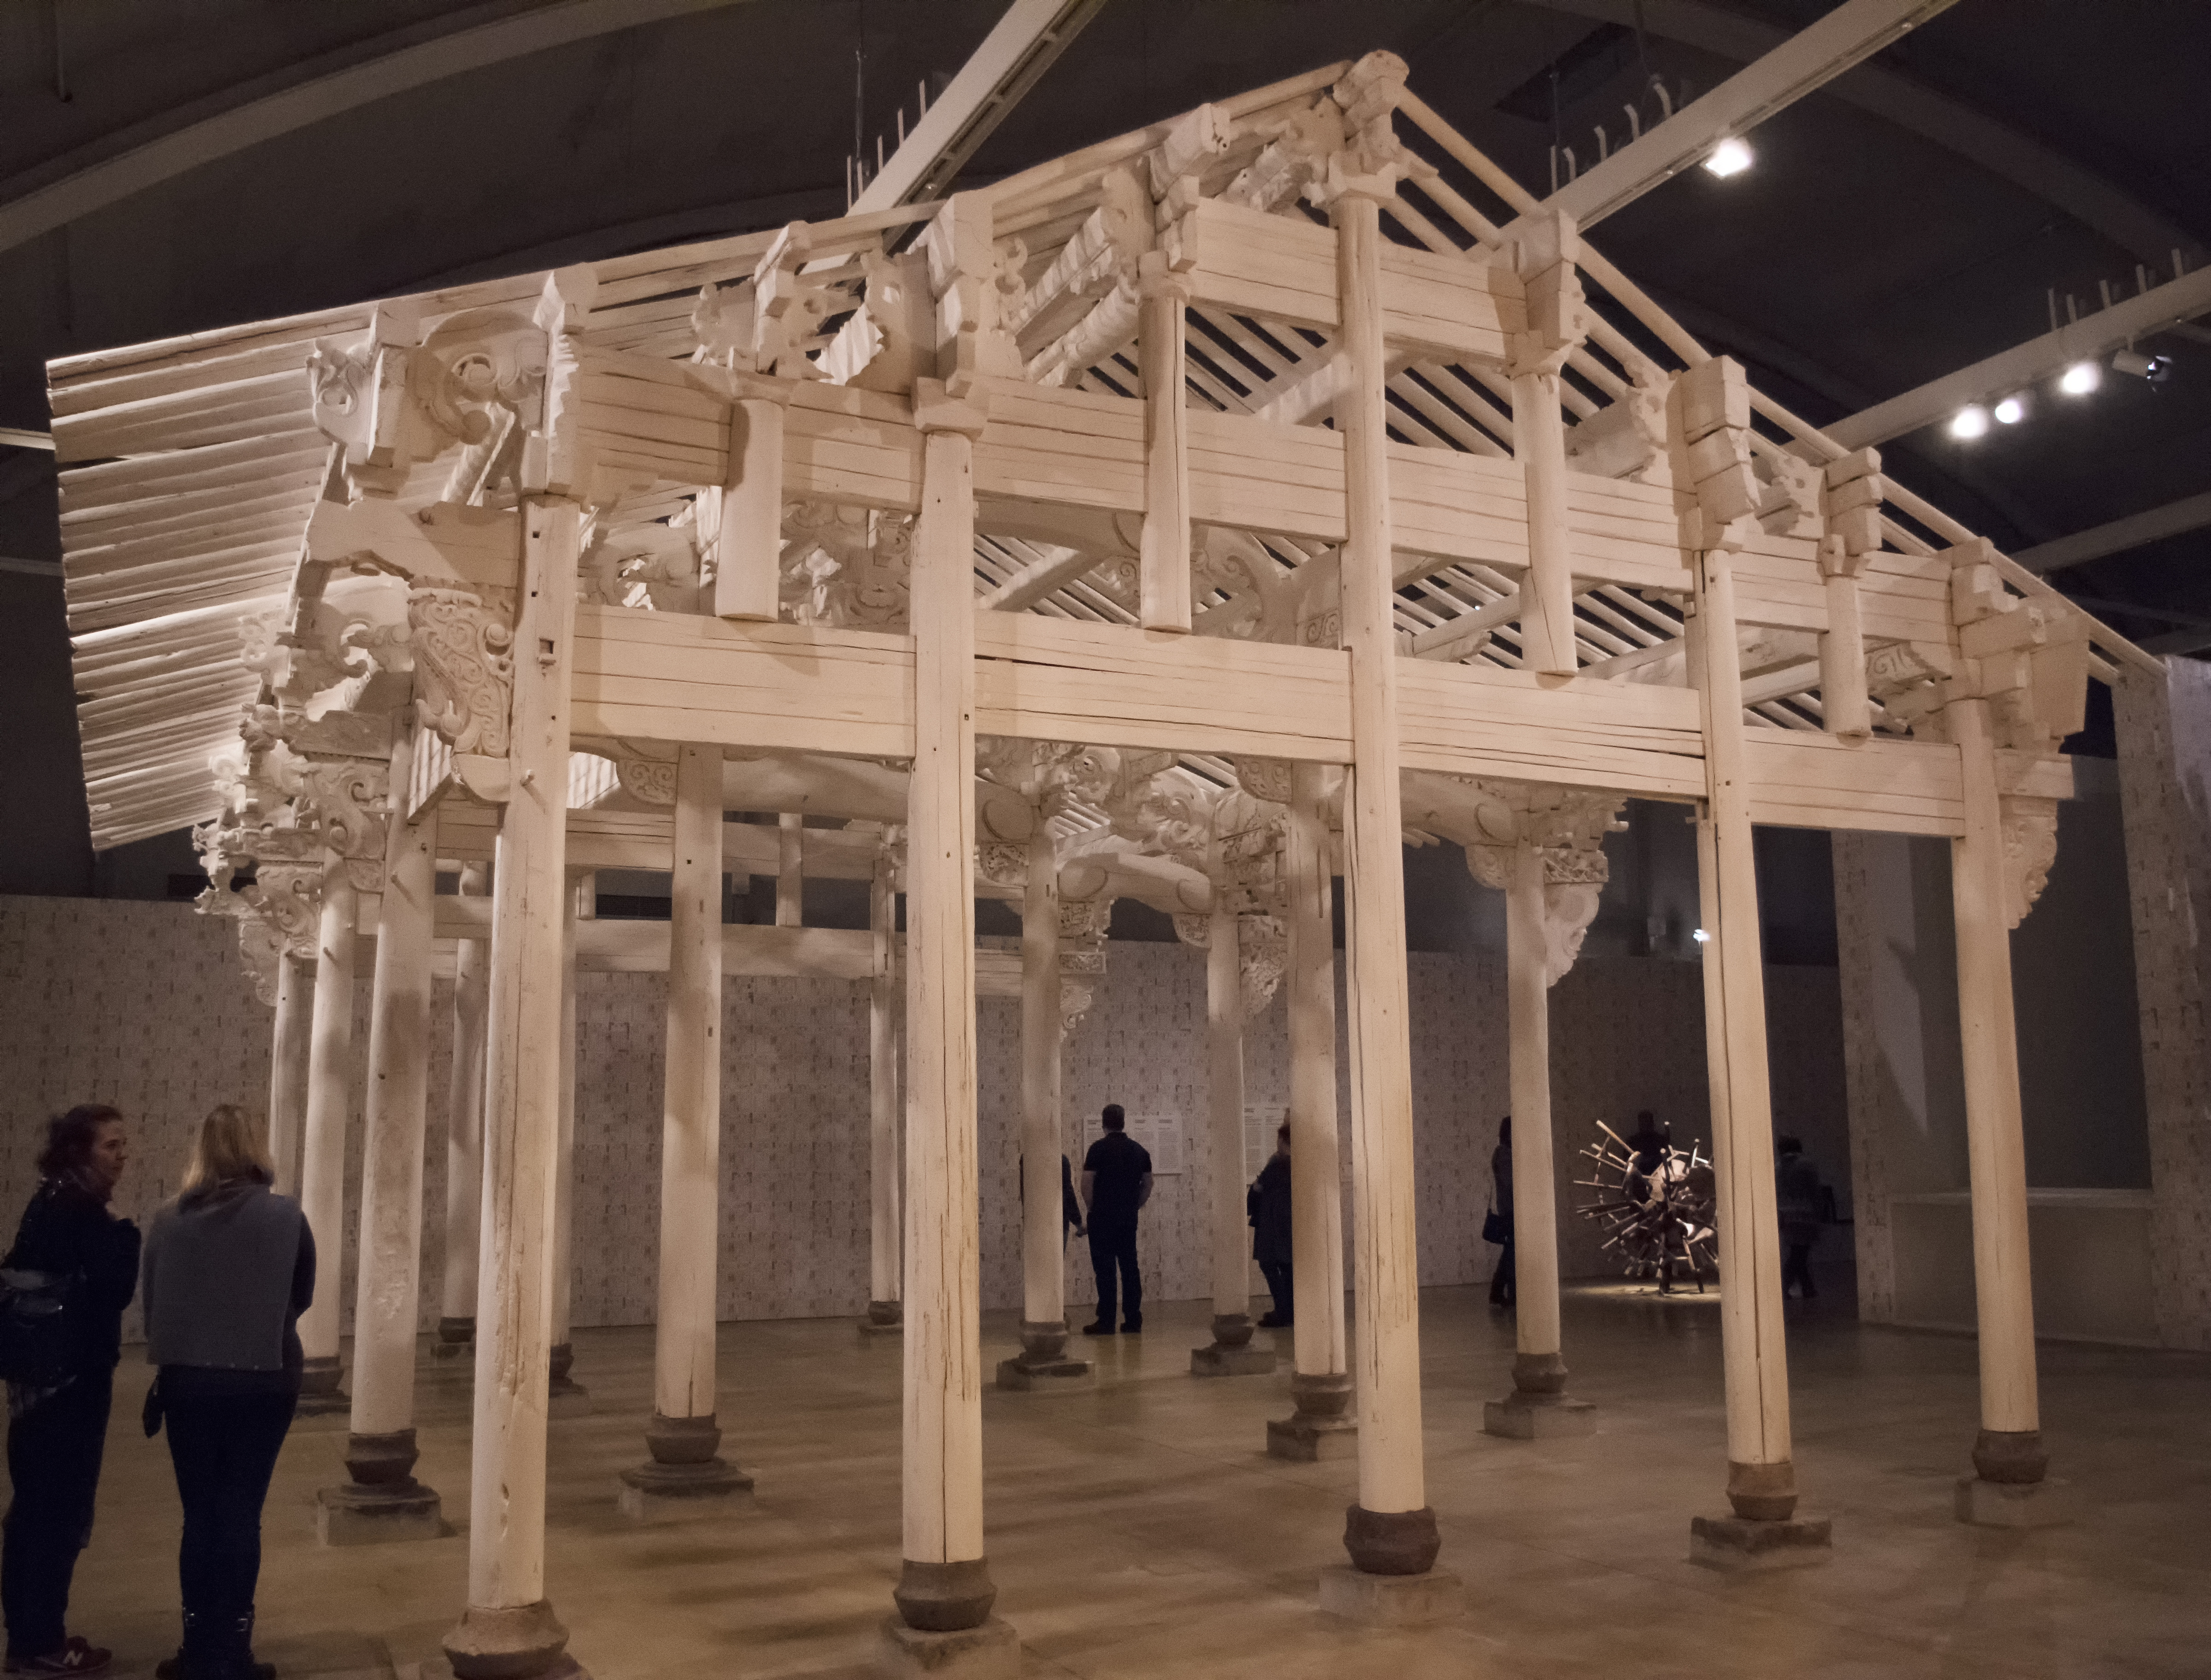
architecture, structure, wood, palace, chinese, column, museum, indoor, artist, art, tennis, temple, finland, helsinki, tourist attraction, exhibition, aiweiwei, art gallery, ancient history